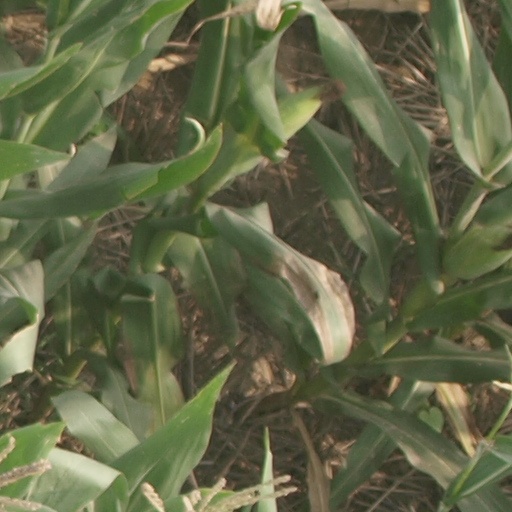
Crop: maize; corn